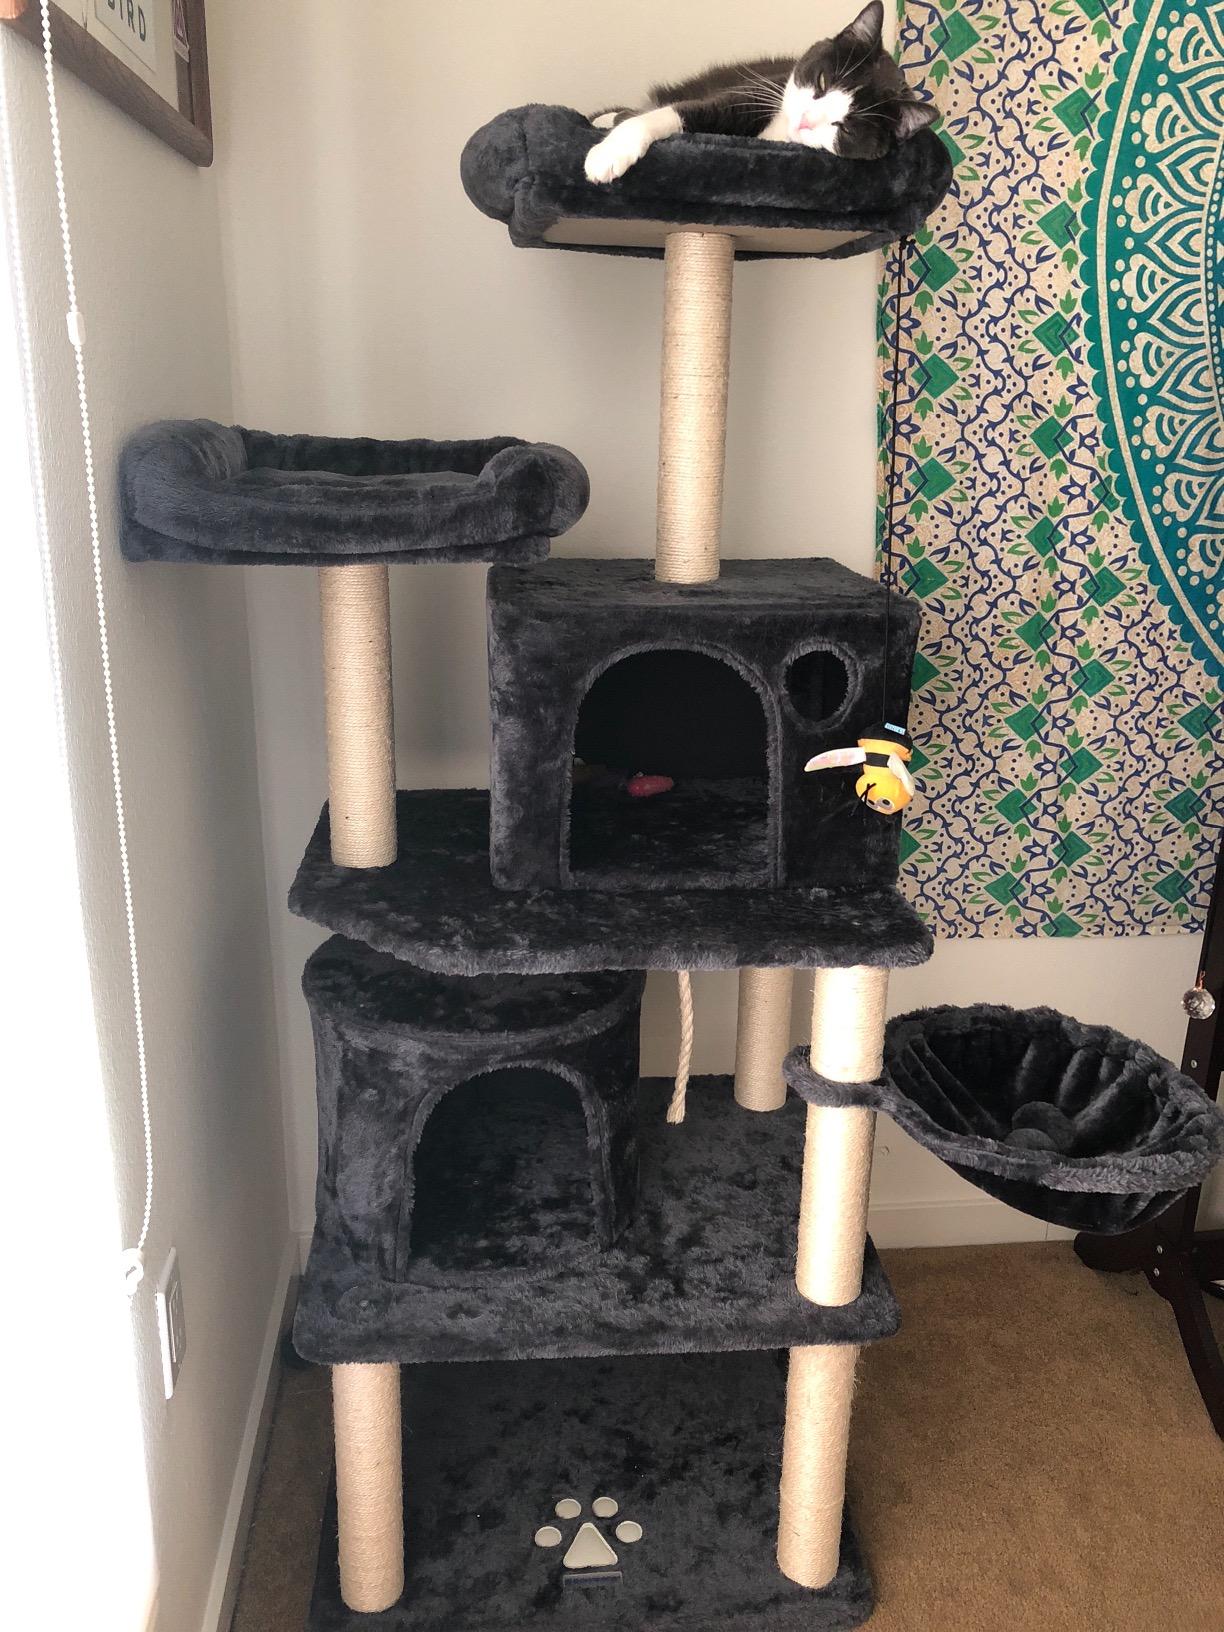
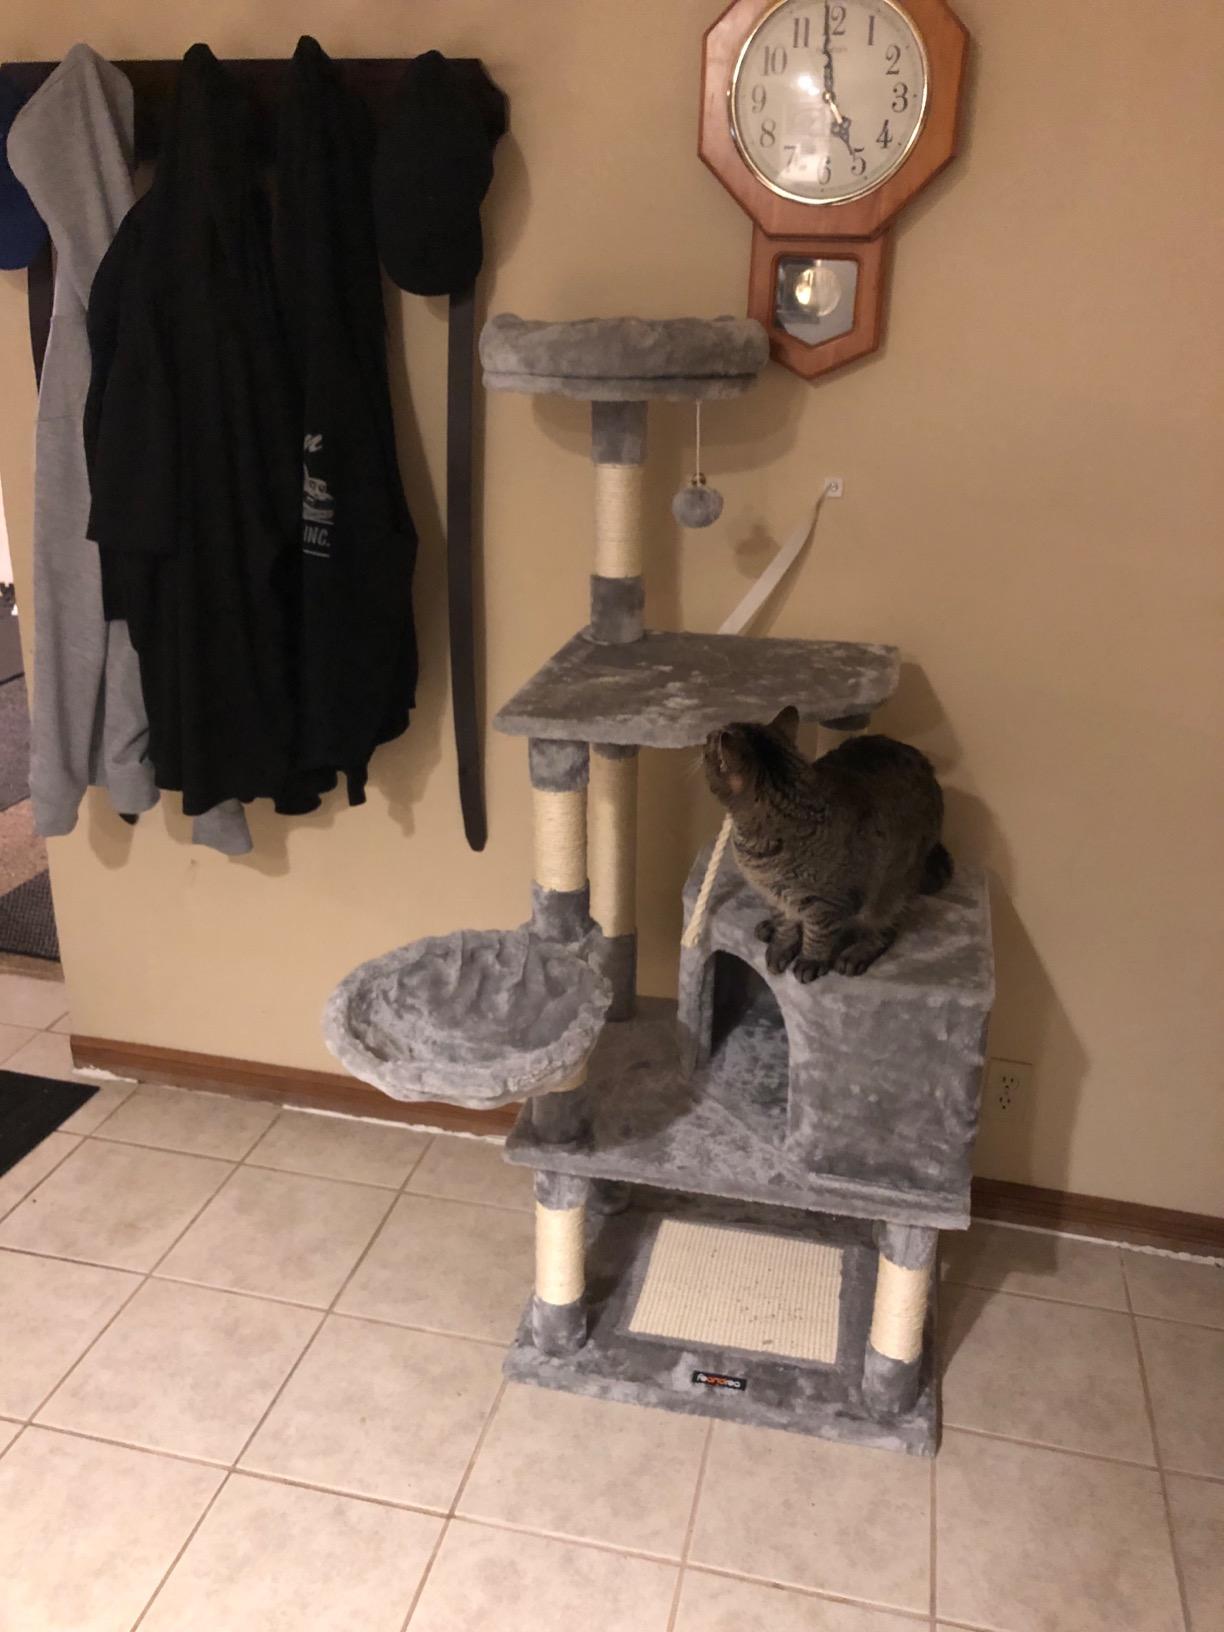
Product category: items_cat tree
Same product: no